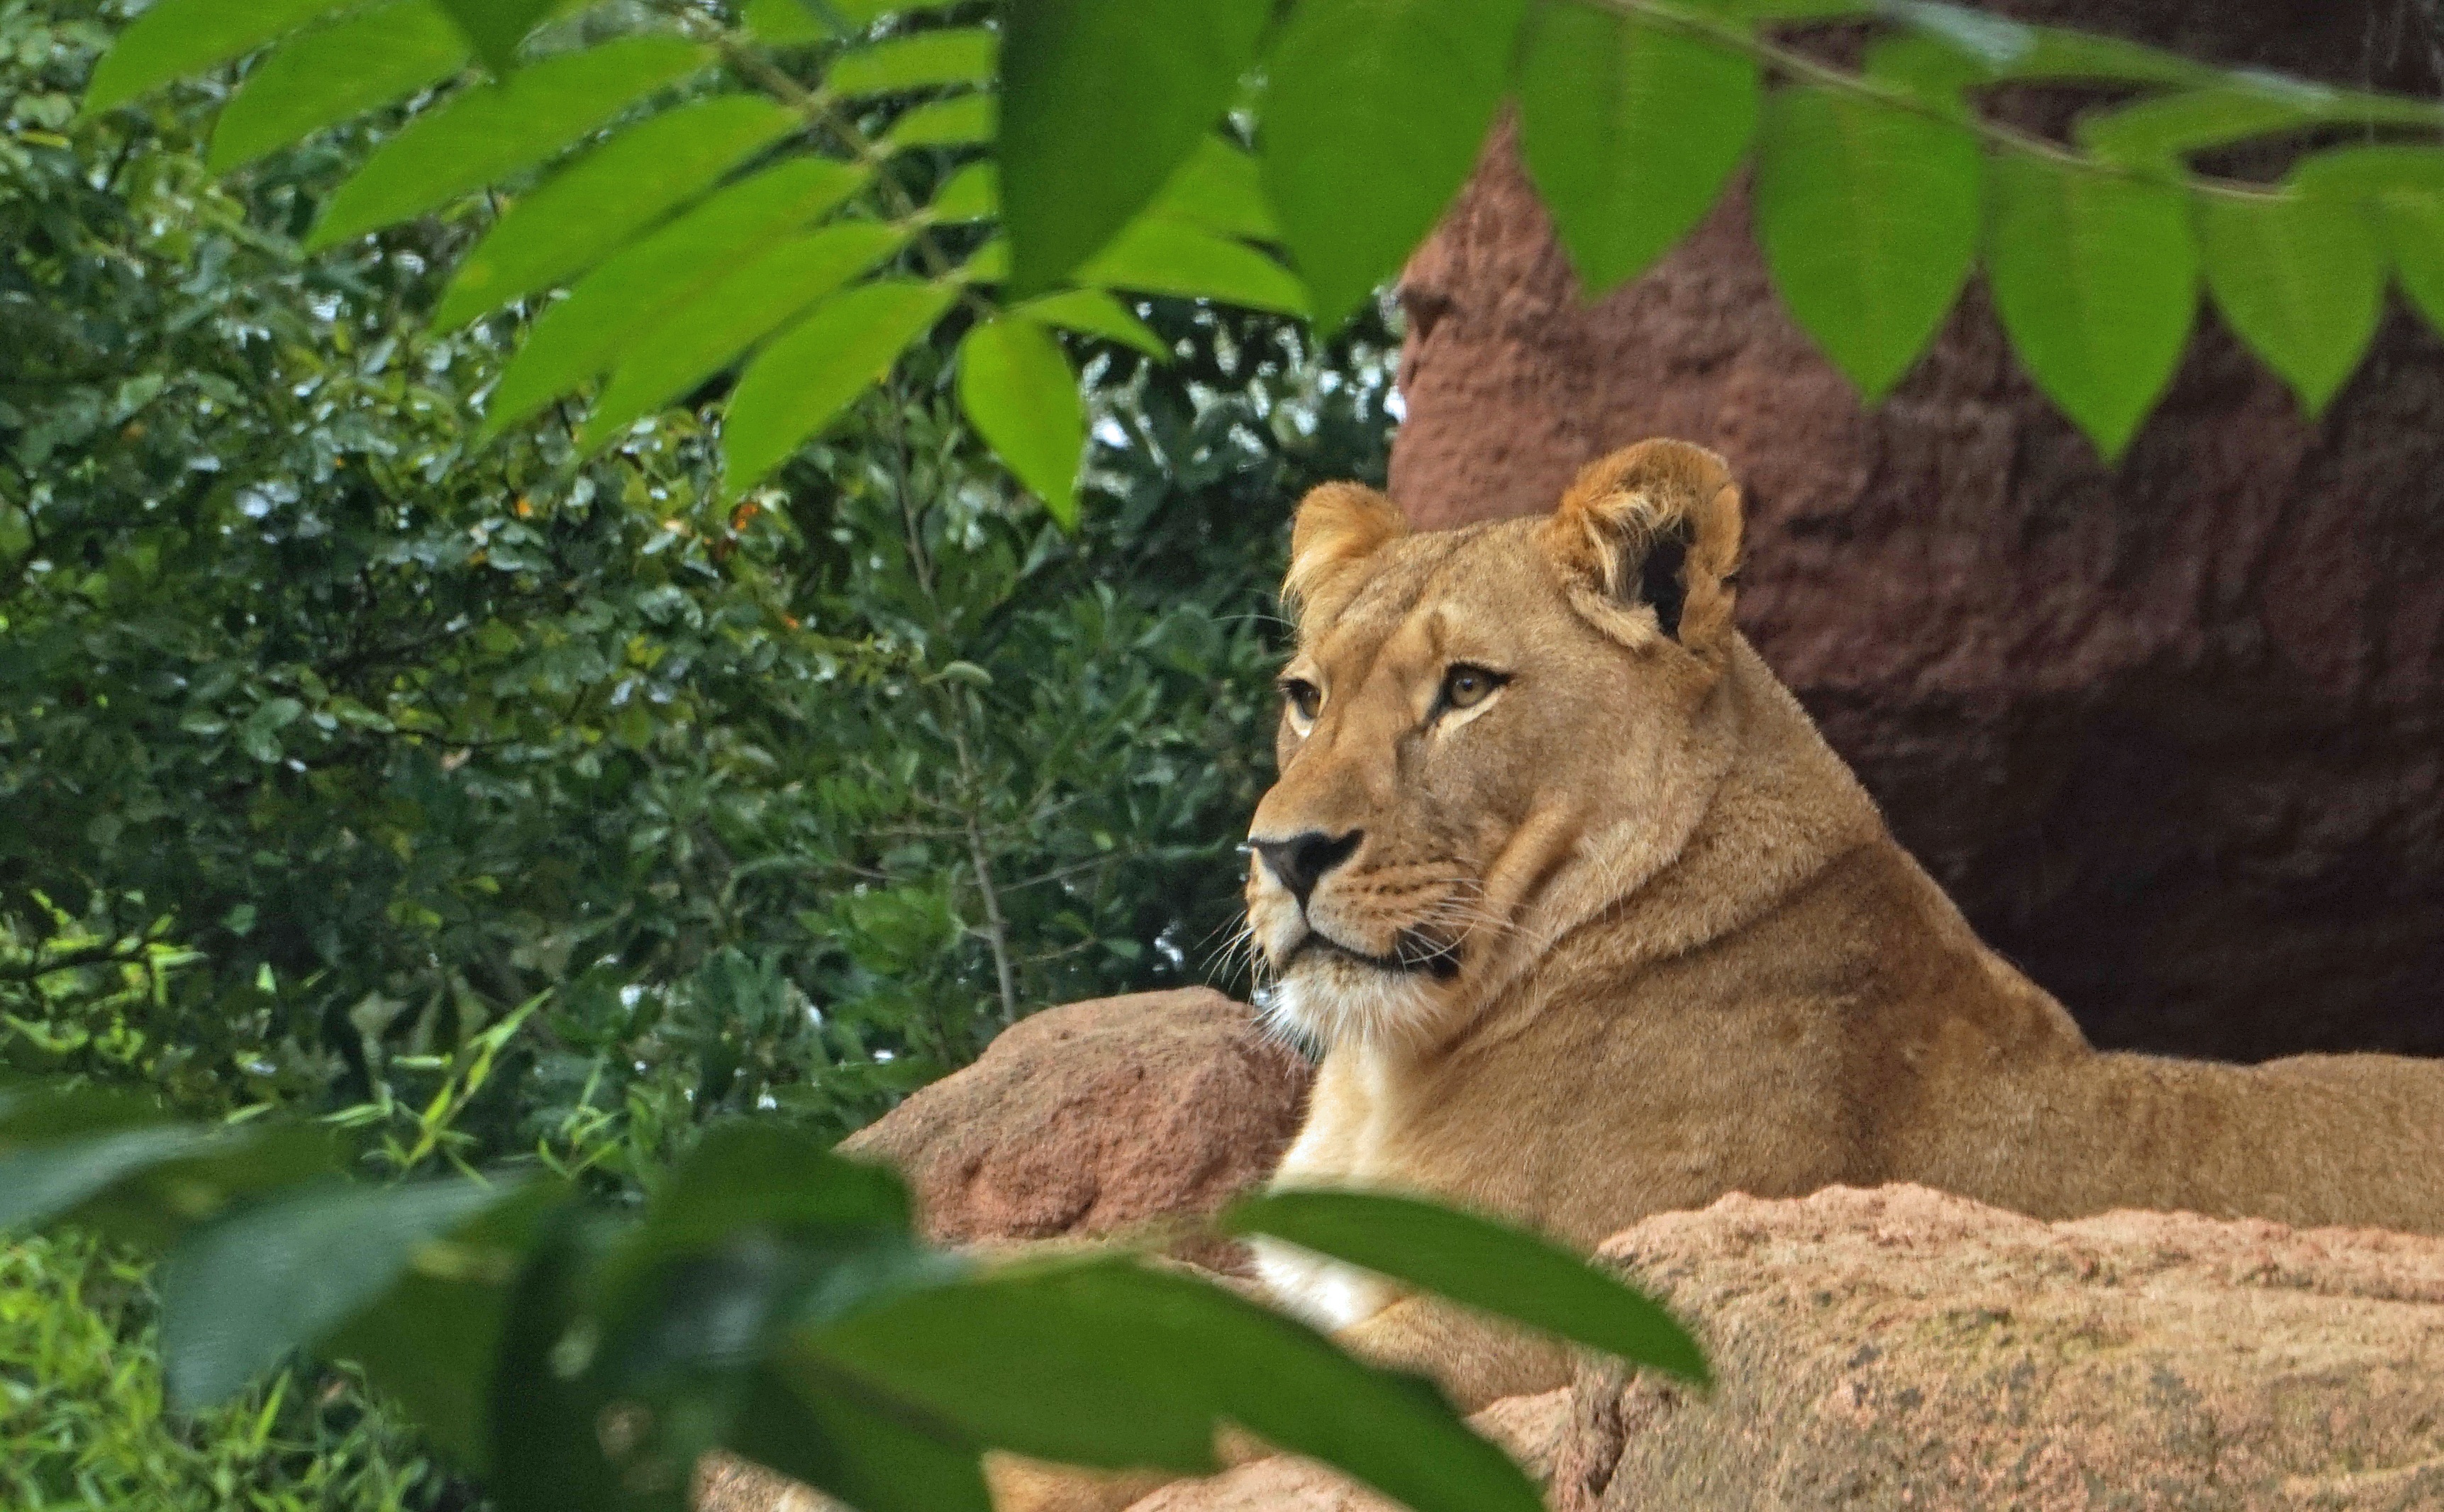
female, wildlife, zoo, jungle, cat, mammal, predator, fauna, savanna, lion, wildcat, safari, puma, big cats, cat like mammal